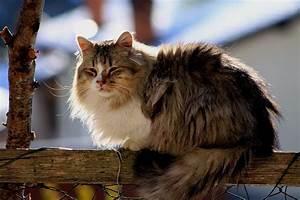
cat